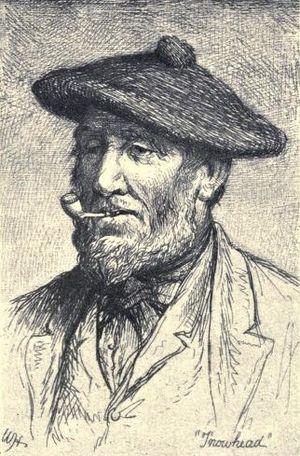
William Fergusson Brassey Hole est un peintre, illustrateur et graveur britannique, connu pour ses paysages industriels, historiques et bibliques. C'est un représentant du préraphaélisme, une école esthétique anglaise apparue au milieu du XIXᵉ siècle.